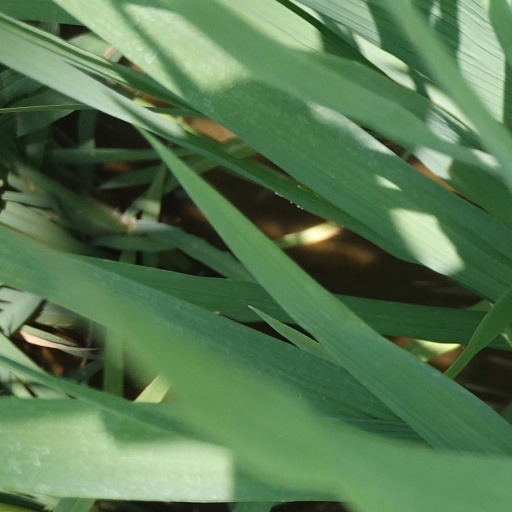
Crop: rice